Renaissance art in Bergamo and Brescia

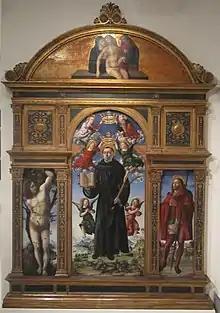
Vincenzo Civerchio and assistants, "Polyptych of Saint Nicholas of Tolentino", 1495.

A native of Crema, Vincenzo Civerchio (1468/70-1544) worked mainly in Brescia from the last years of the 15th century. In this period he produced a substantial number of works, some lost (such as the frescoes in the choir of the Old Cathedral) and others that have come down to us, such as the "Deposition" in the church of Sant'Alessandro and part of a decorative cycle in the chapel of the Virgin for the aforementioned church of Santa Maria del Carmine, done in collaboration with Ferramola.